Martin Scorsese and Leonardo DiCaprio

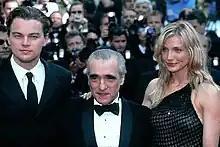
Scorsese and DiCaprio at the "Gangs of New York" screening at the Cannes Film Festival with Cameron Diaz

In 1999, Scorsese produced a documentary on Italian filmmakers titled "Il Mio Viaggio in Italia", also known as "My Voyage to Italy". The documentary foreshadowed the director's next project, the epic "Gangs of New York" (2002), which was influenced by (amongst many others) major Italian directors such as Luchino Visconti and filmed in its entirety at Rome's famous Cinecittà film studios.